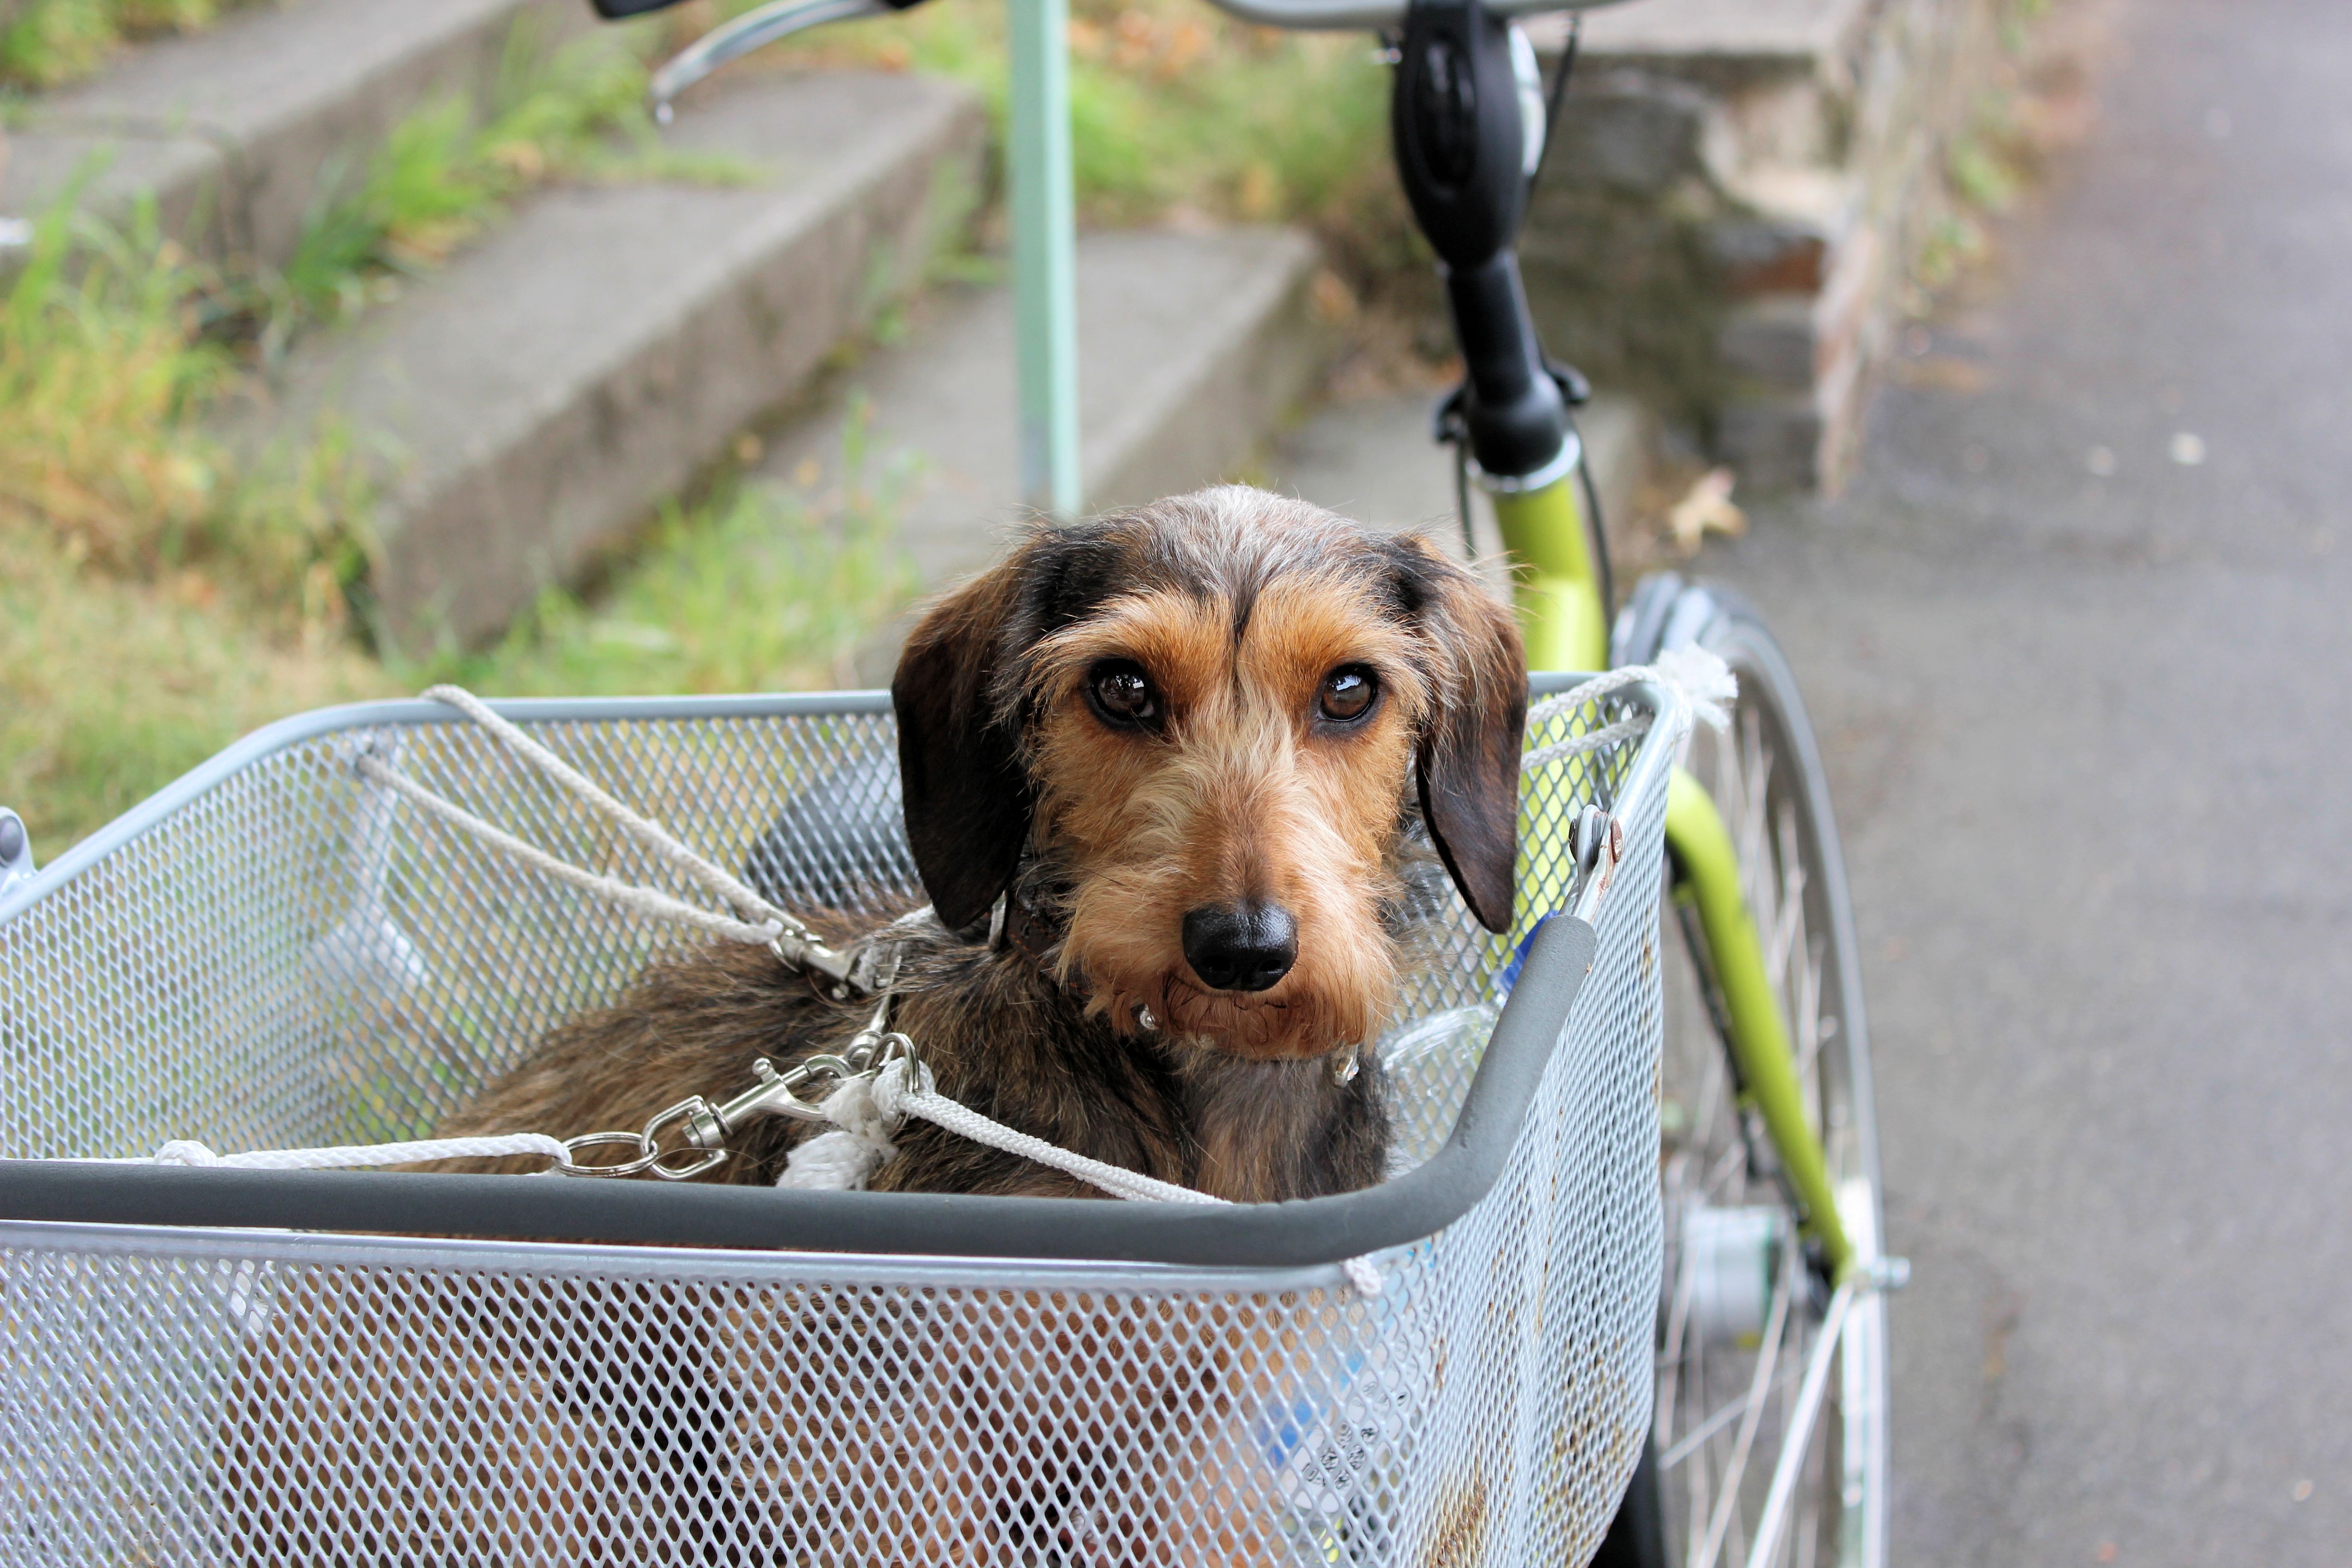
street, bicycle, dog, mammal, basket, hound, vertebrate, dachshund, kaninchen dachshund, dog like mammal, wildcolour